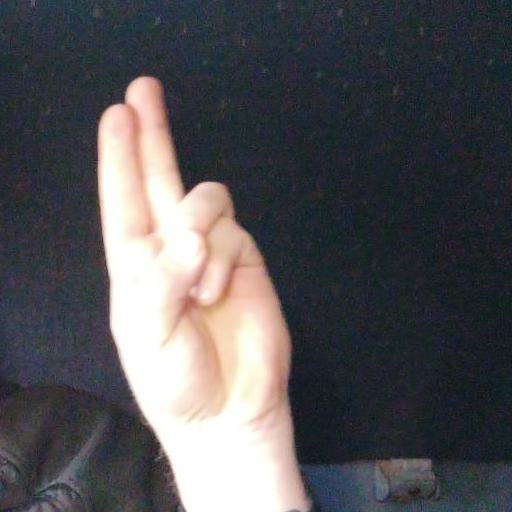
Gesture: two_up